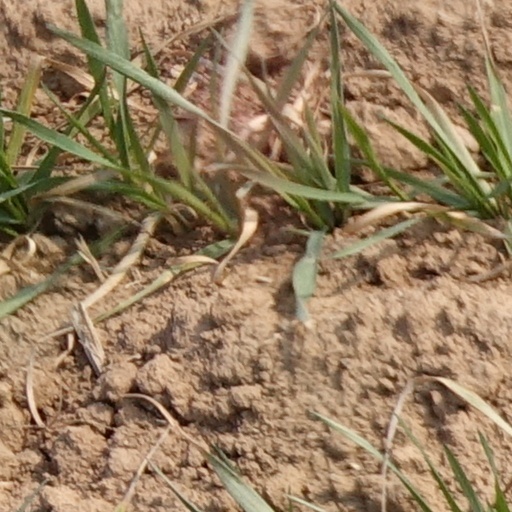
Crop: wheat